Secret Agent X-9

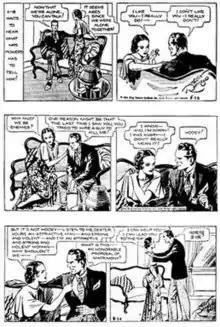
"Secret Agent X-9" art by Alex Raymond (1934).

Secret Agent X-9 is a comic strip created by writer Dashiell Hammett ("The Maltese Falcon") and artist Alex Raymond ("Flash Gordon"). Syndicated by King Features, it ran from January 22, 1934, until February 10, 1996.